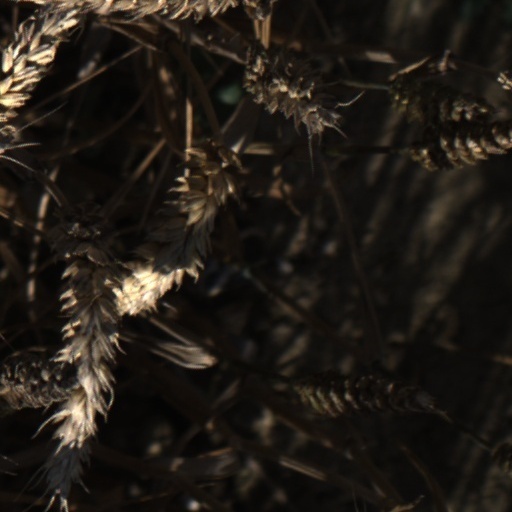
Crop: wheat